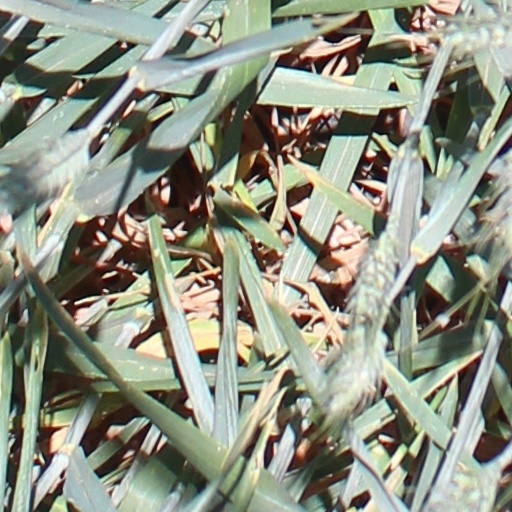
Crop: wheat